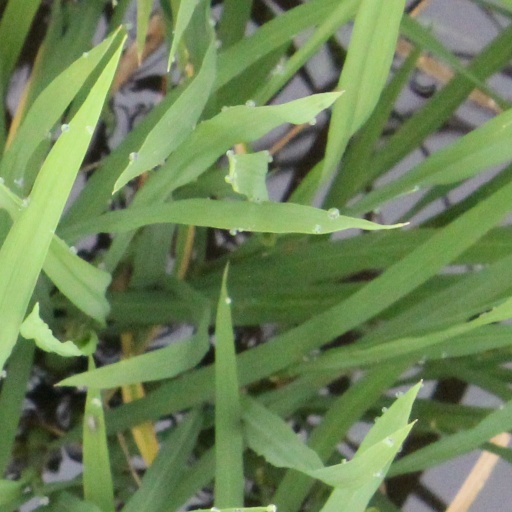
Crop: rice